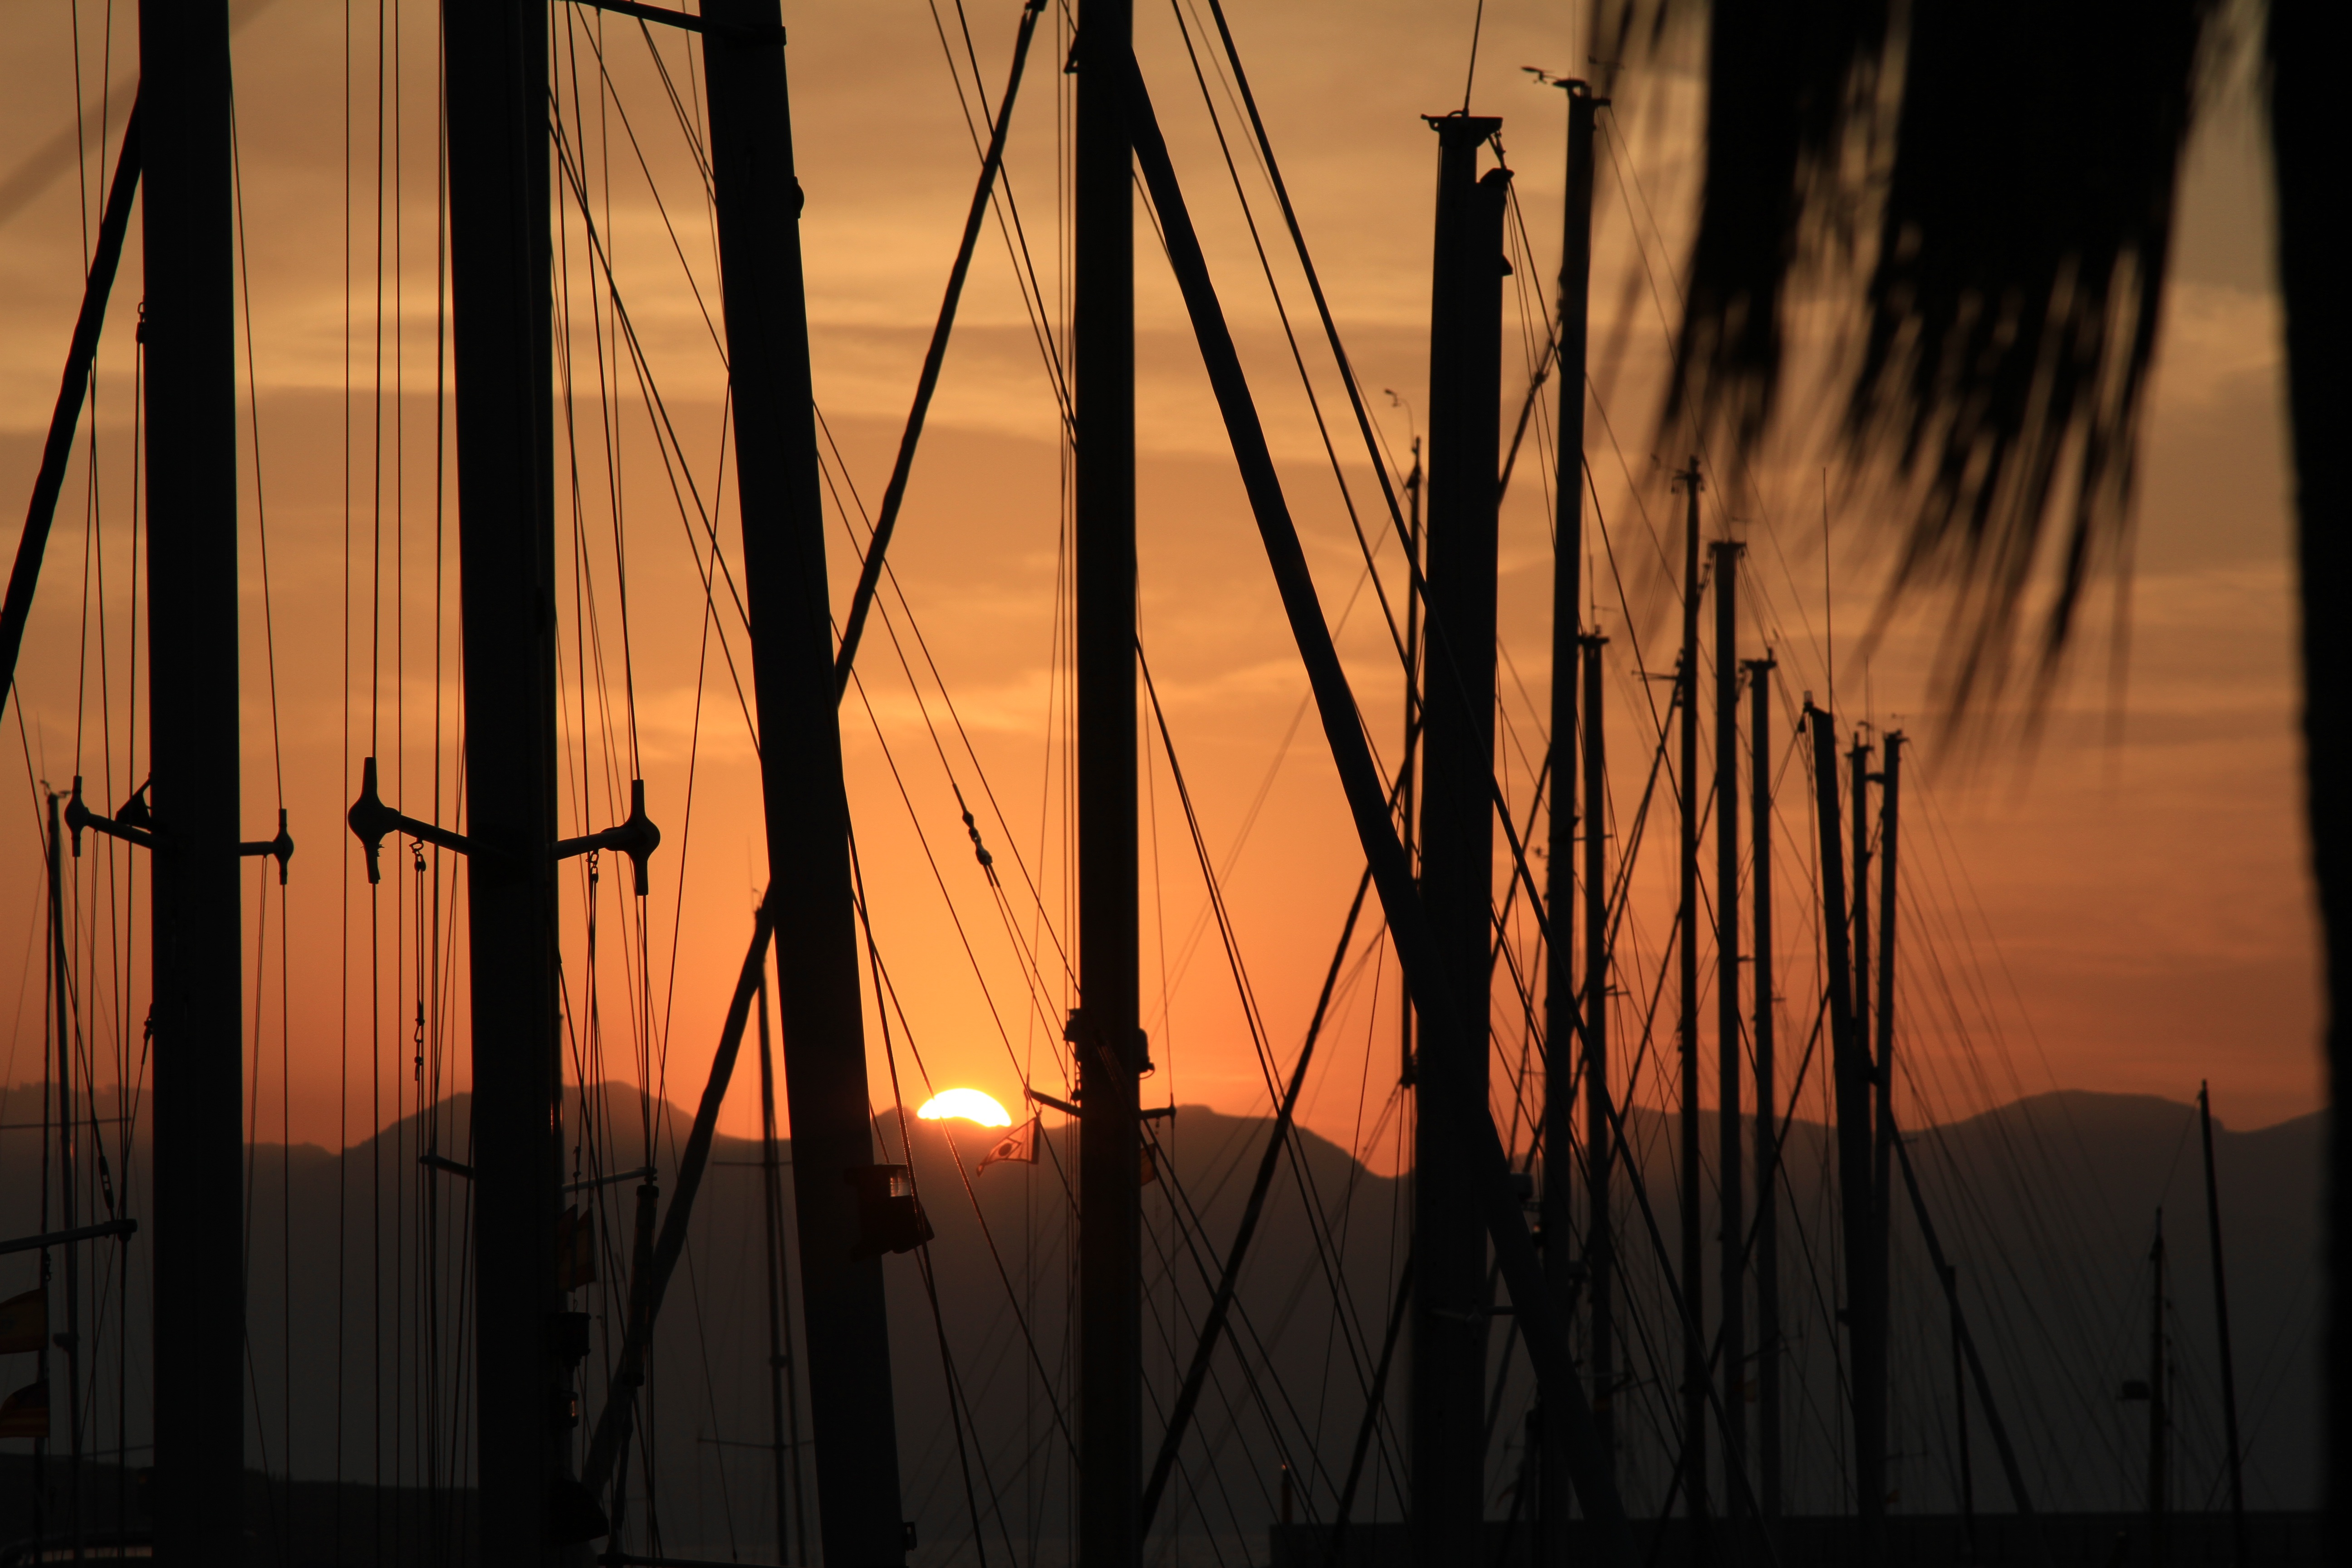
boats, marina, port, sea, navigation, water, sailboat, marine, sailing, transport, boating, maritime, mast, mats, mediterranean